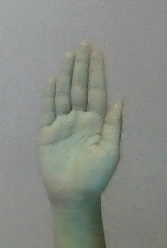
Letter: seen